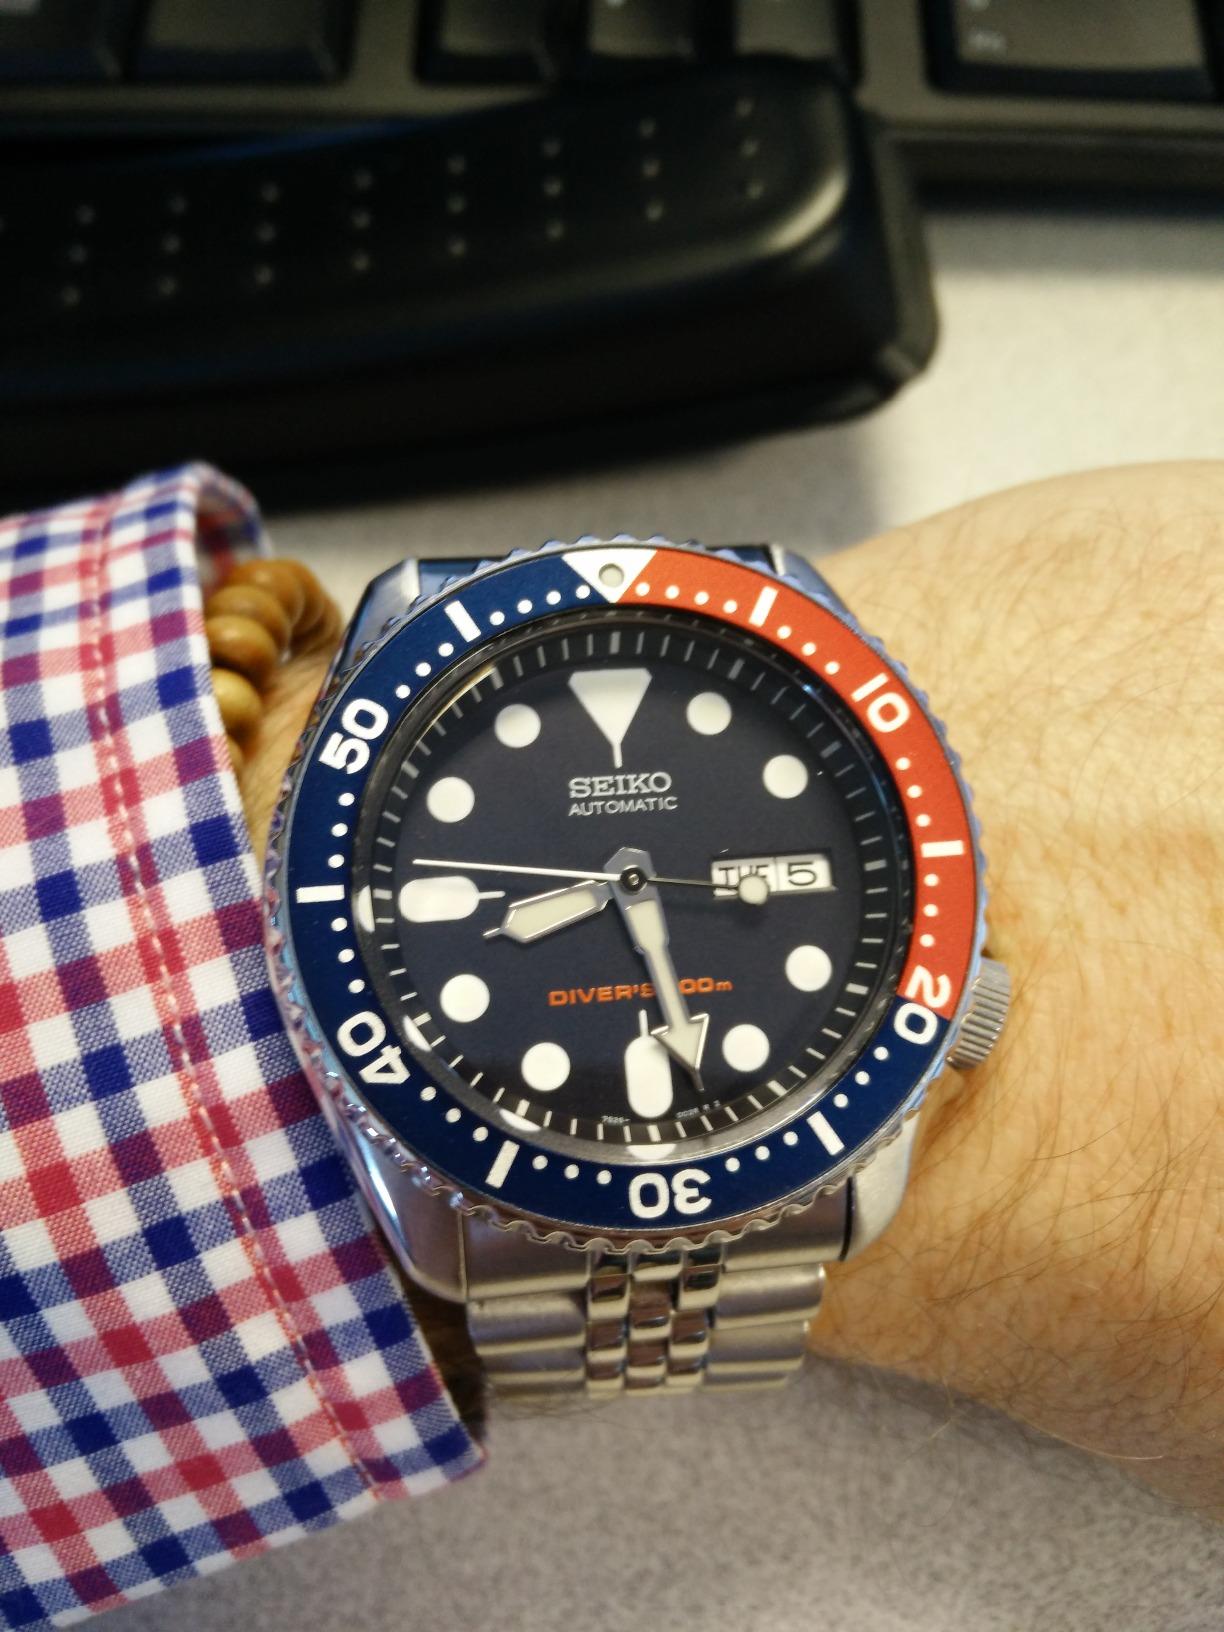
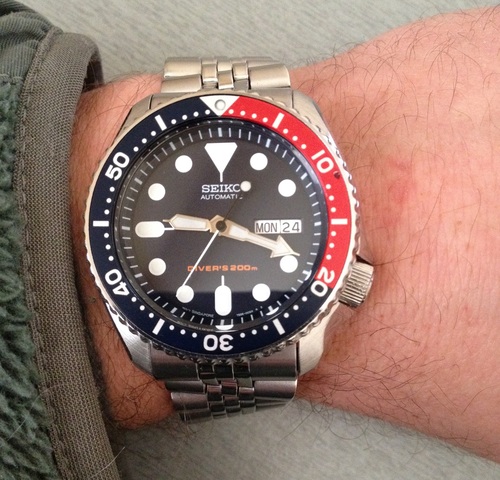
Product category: accessories_watch
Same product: yes